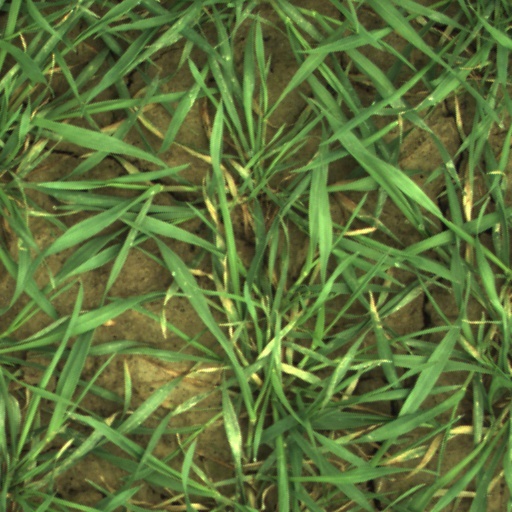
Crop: wheat